Life of William Shakespeare

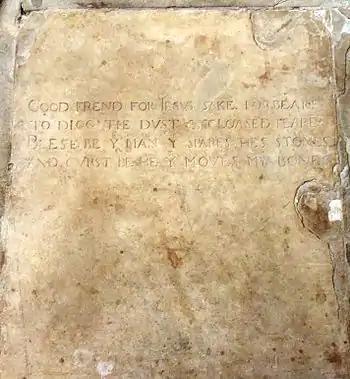
Shakespeare's gravestone

By the early 17th century, Shakespeare had become very prosperous. Most of his money went to secure his family's position in Stratford. Shakespeare himself seems to have lived in rented accommodation while in London. According to John Aubrey, he travelled to Stratford to stay with his family for a period each year. Shakespeare grew rich enough to buy the second-largest house in Stratford, New Place, which he acquired in 1597 for £60 from William Underhill.